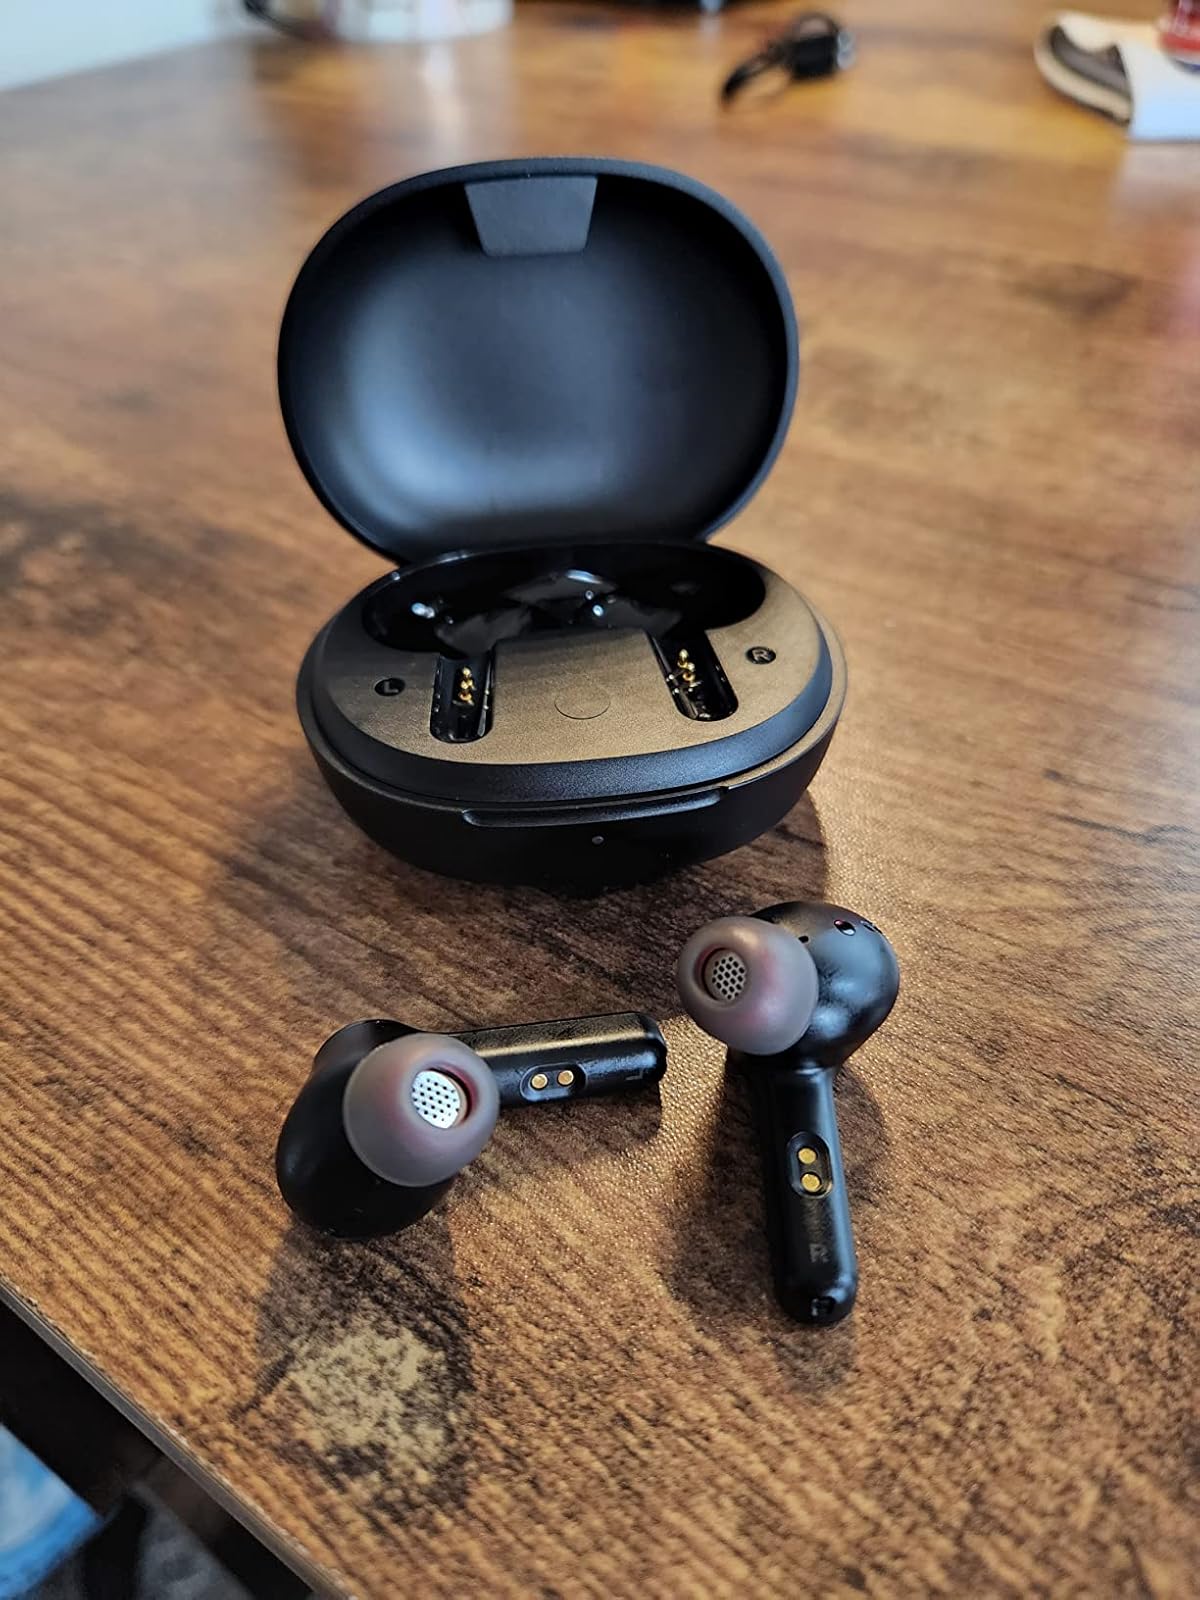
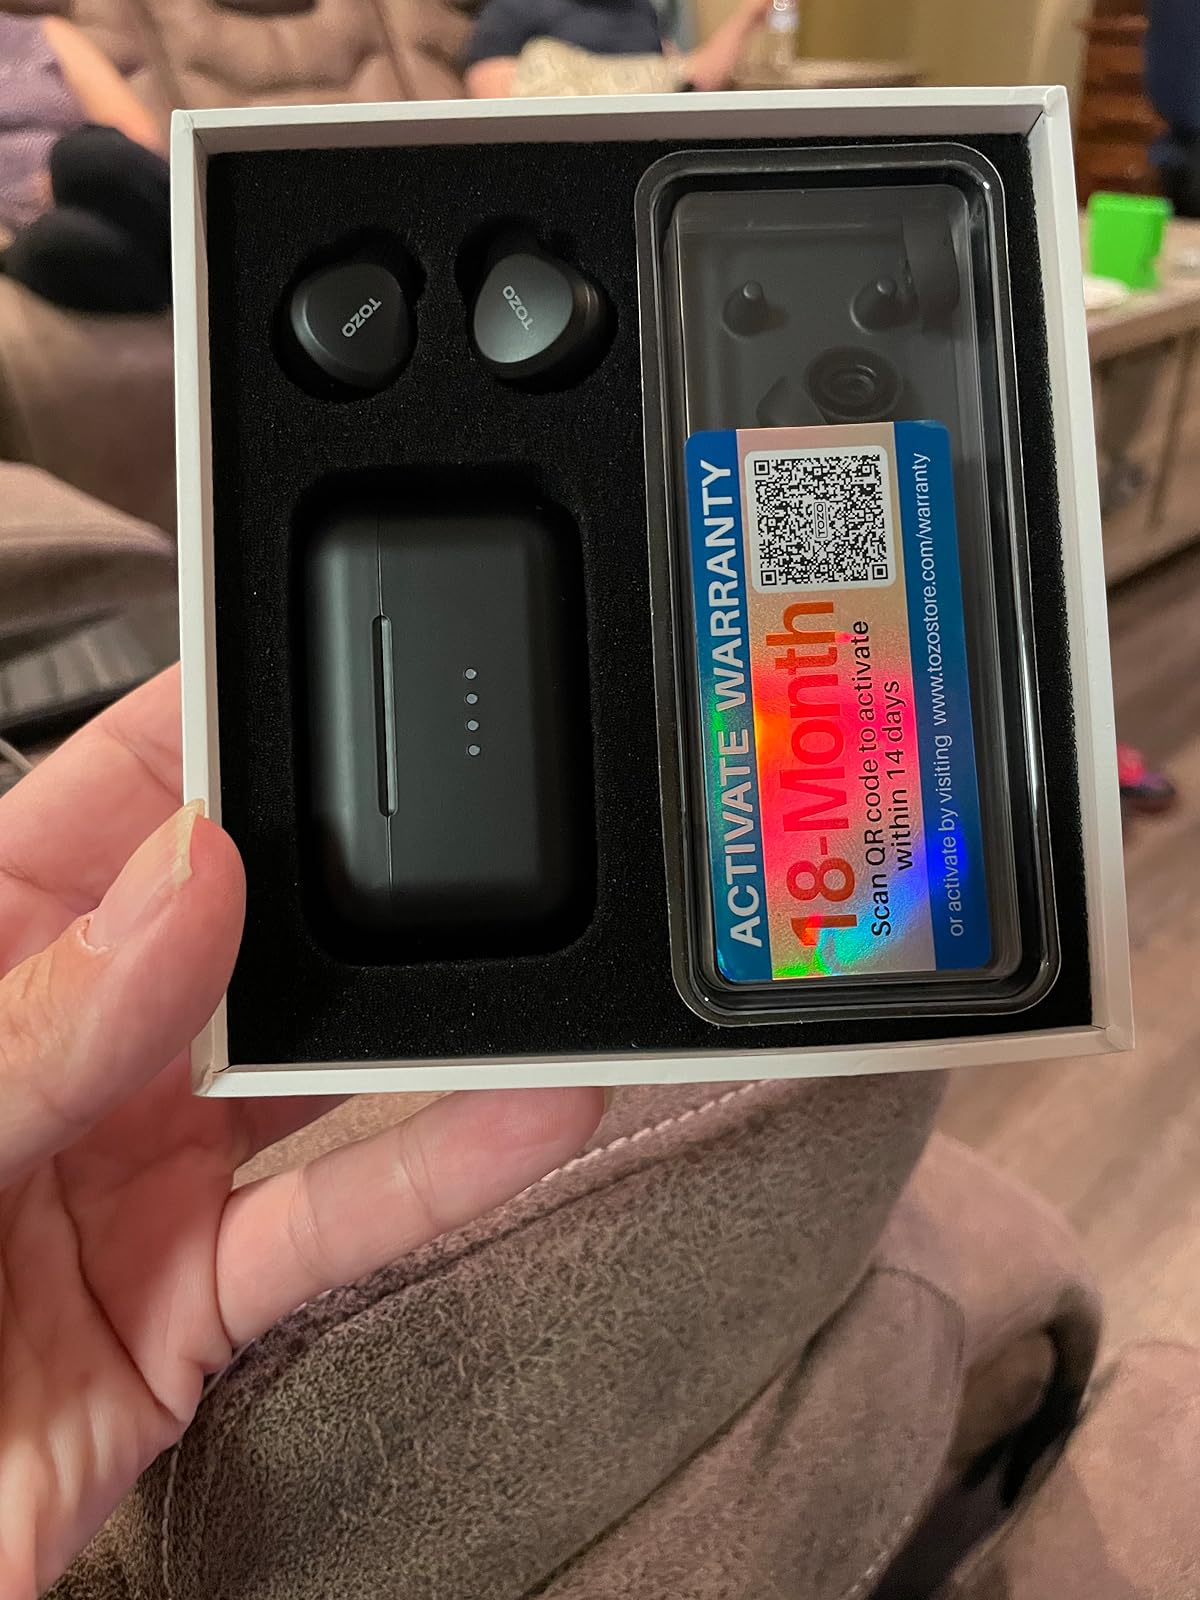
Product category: earbuds
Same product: no